The Eternal Jew (film)

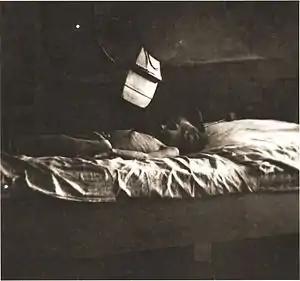
Photographs such as this served to record the horrors of life in the Łódź Ghetto for posterity

Hitler and Goebbels believed that film was a vital tool for molding public opinion. The Nazis first established a film department in 1930 and Goebbels had taken a personal interest in the use of film to promote the Nazi philosophy and agenda. Soon after the Nazi takeover, Goebbels insisted in speeches that the role of the German cinema was to serve as the "vanguard of the Nazi military".